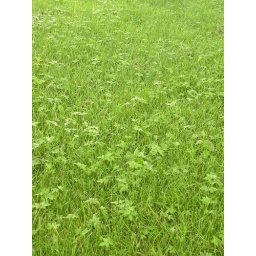
Um, yep! Those are dozens and dozens of tiny baby trees pretending to be blades of grass in my lawn!